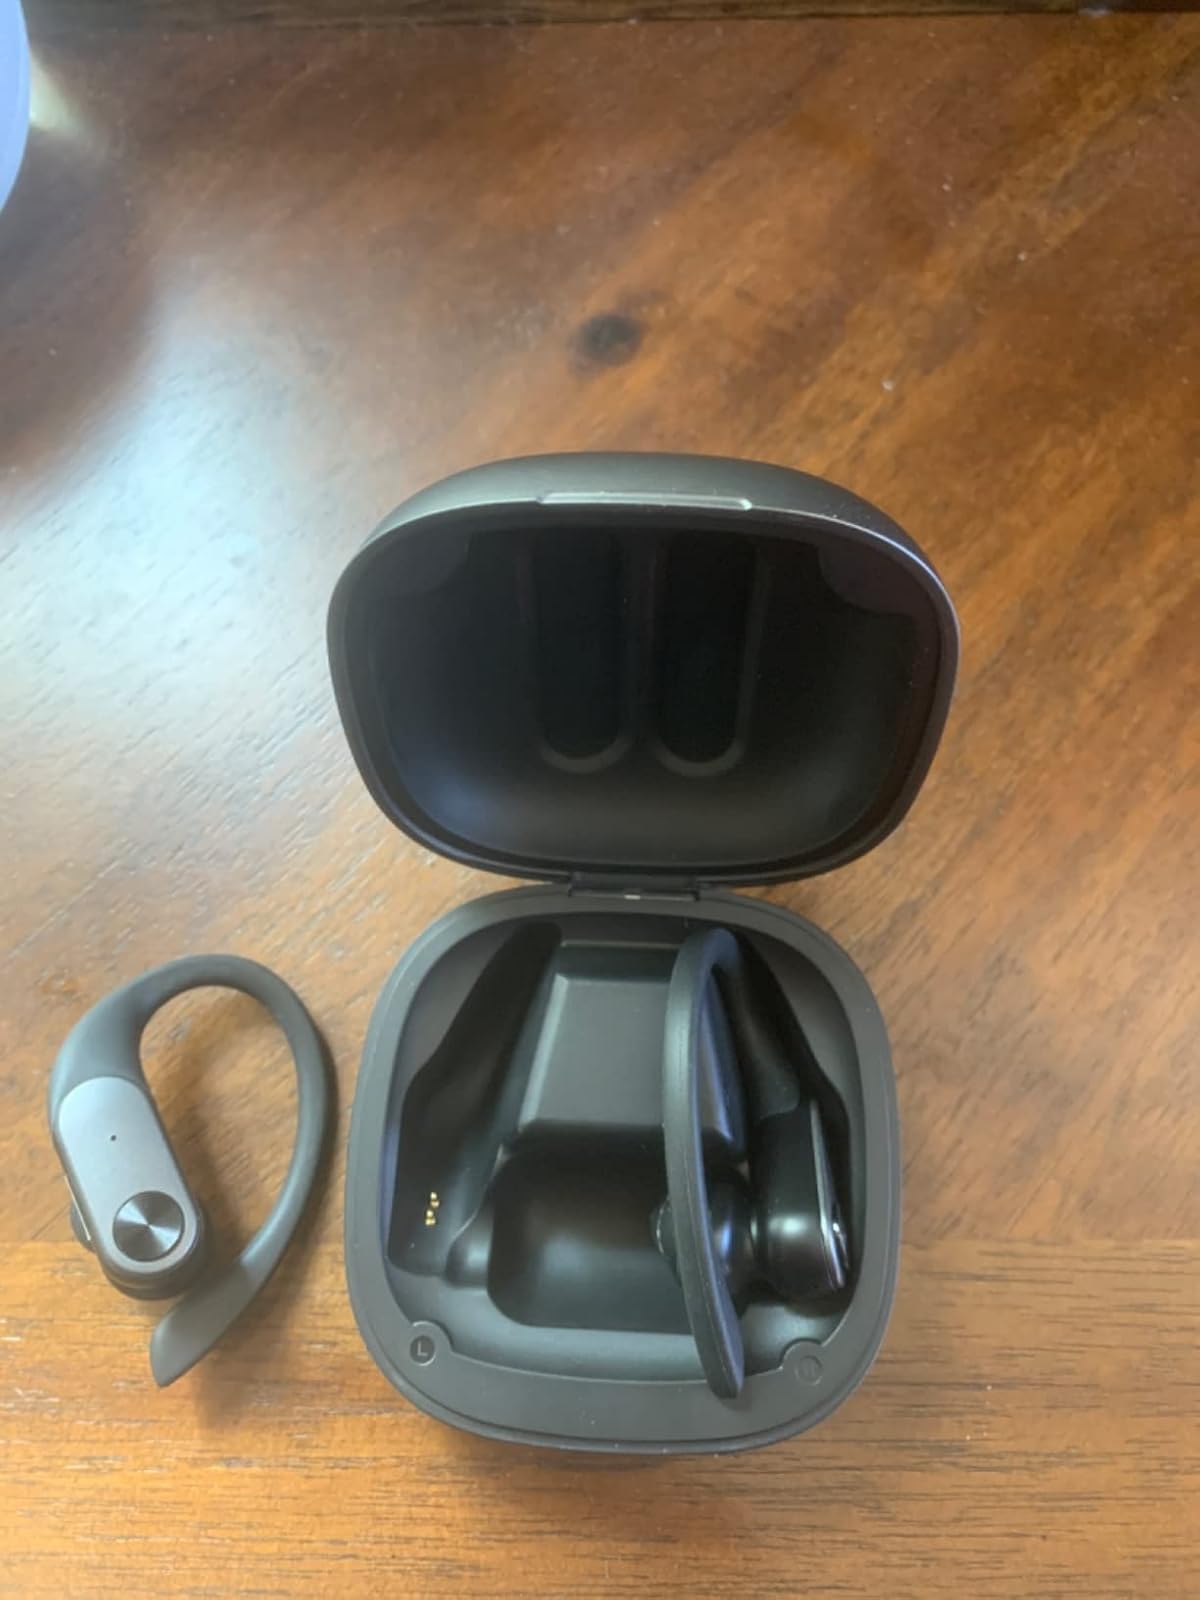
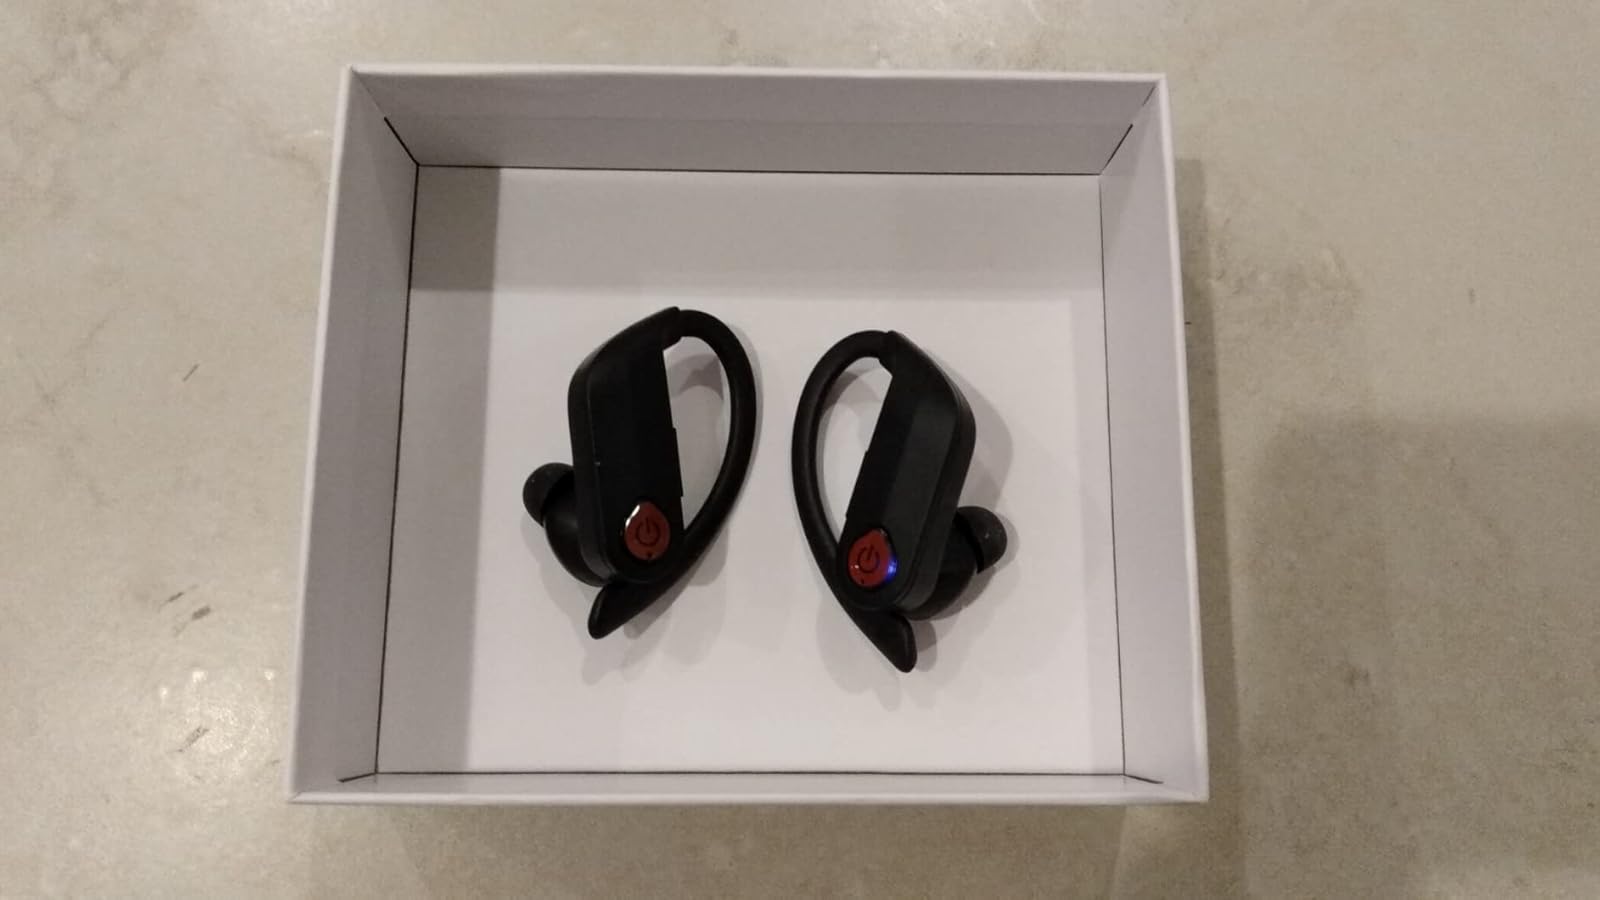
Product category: earbuds
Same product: no